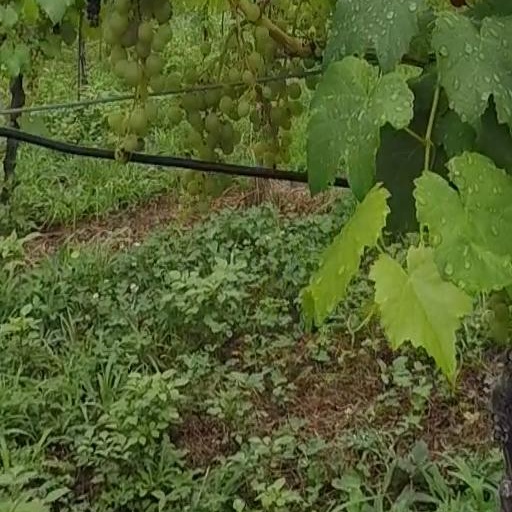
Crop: grape